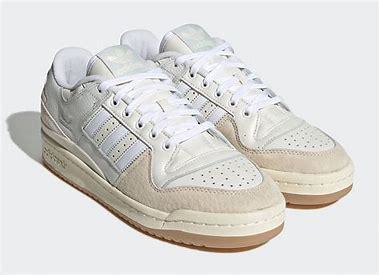
Brand: adidas
Model: originals Adidas Originals Forum 84